Hard soda

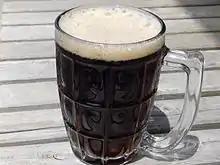
The first hard soda was modeled after the beverage pictured here, root beer. According to Not Your Father's Root Beer, it is an ale that contains sarsaparilla, wintergreen, anise and vanilla.

Hard soda, also referred to as flavored beer, adult soda, fermented soda, mature soda and alcohol soda, is a type of alcoholic beverage and craft beer that is manufactured in the style of a soft drink. It has gained recent prominence in the United States after the success of the Not Your Father's Root Beer brand manufactured by Small Town Brewery. As of late May 2016, at least 39 hard soda brands exist in the United States.